Dent Fault

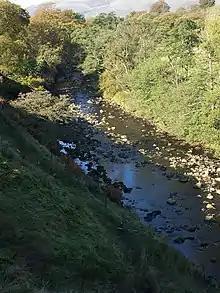
The fault as it is crossed by the Clough River

The Dent Fault is a major fault zone on the boundary between the counties of Cumbria and North Yorkshire in northern England. It is named after the village of Dent in Dentdale, on the western margin of the Yorkshire Dales.